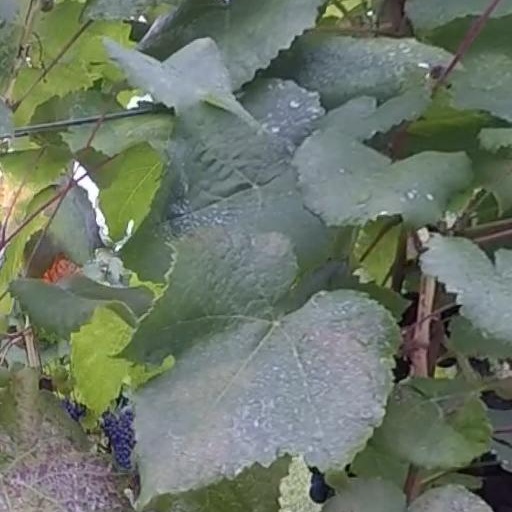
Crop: grape